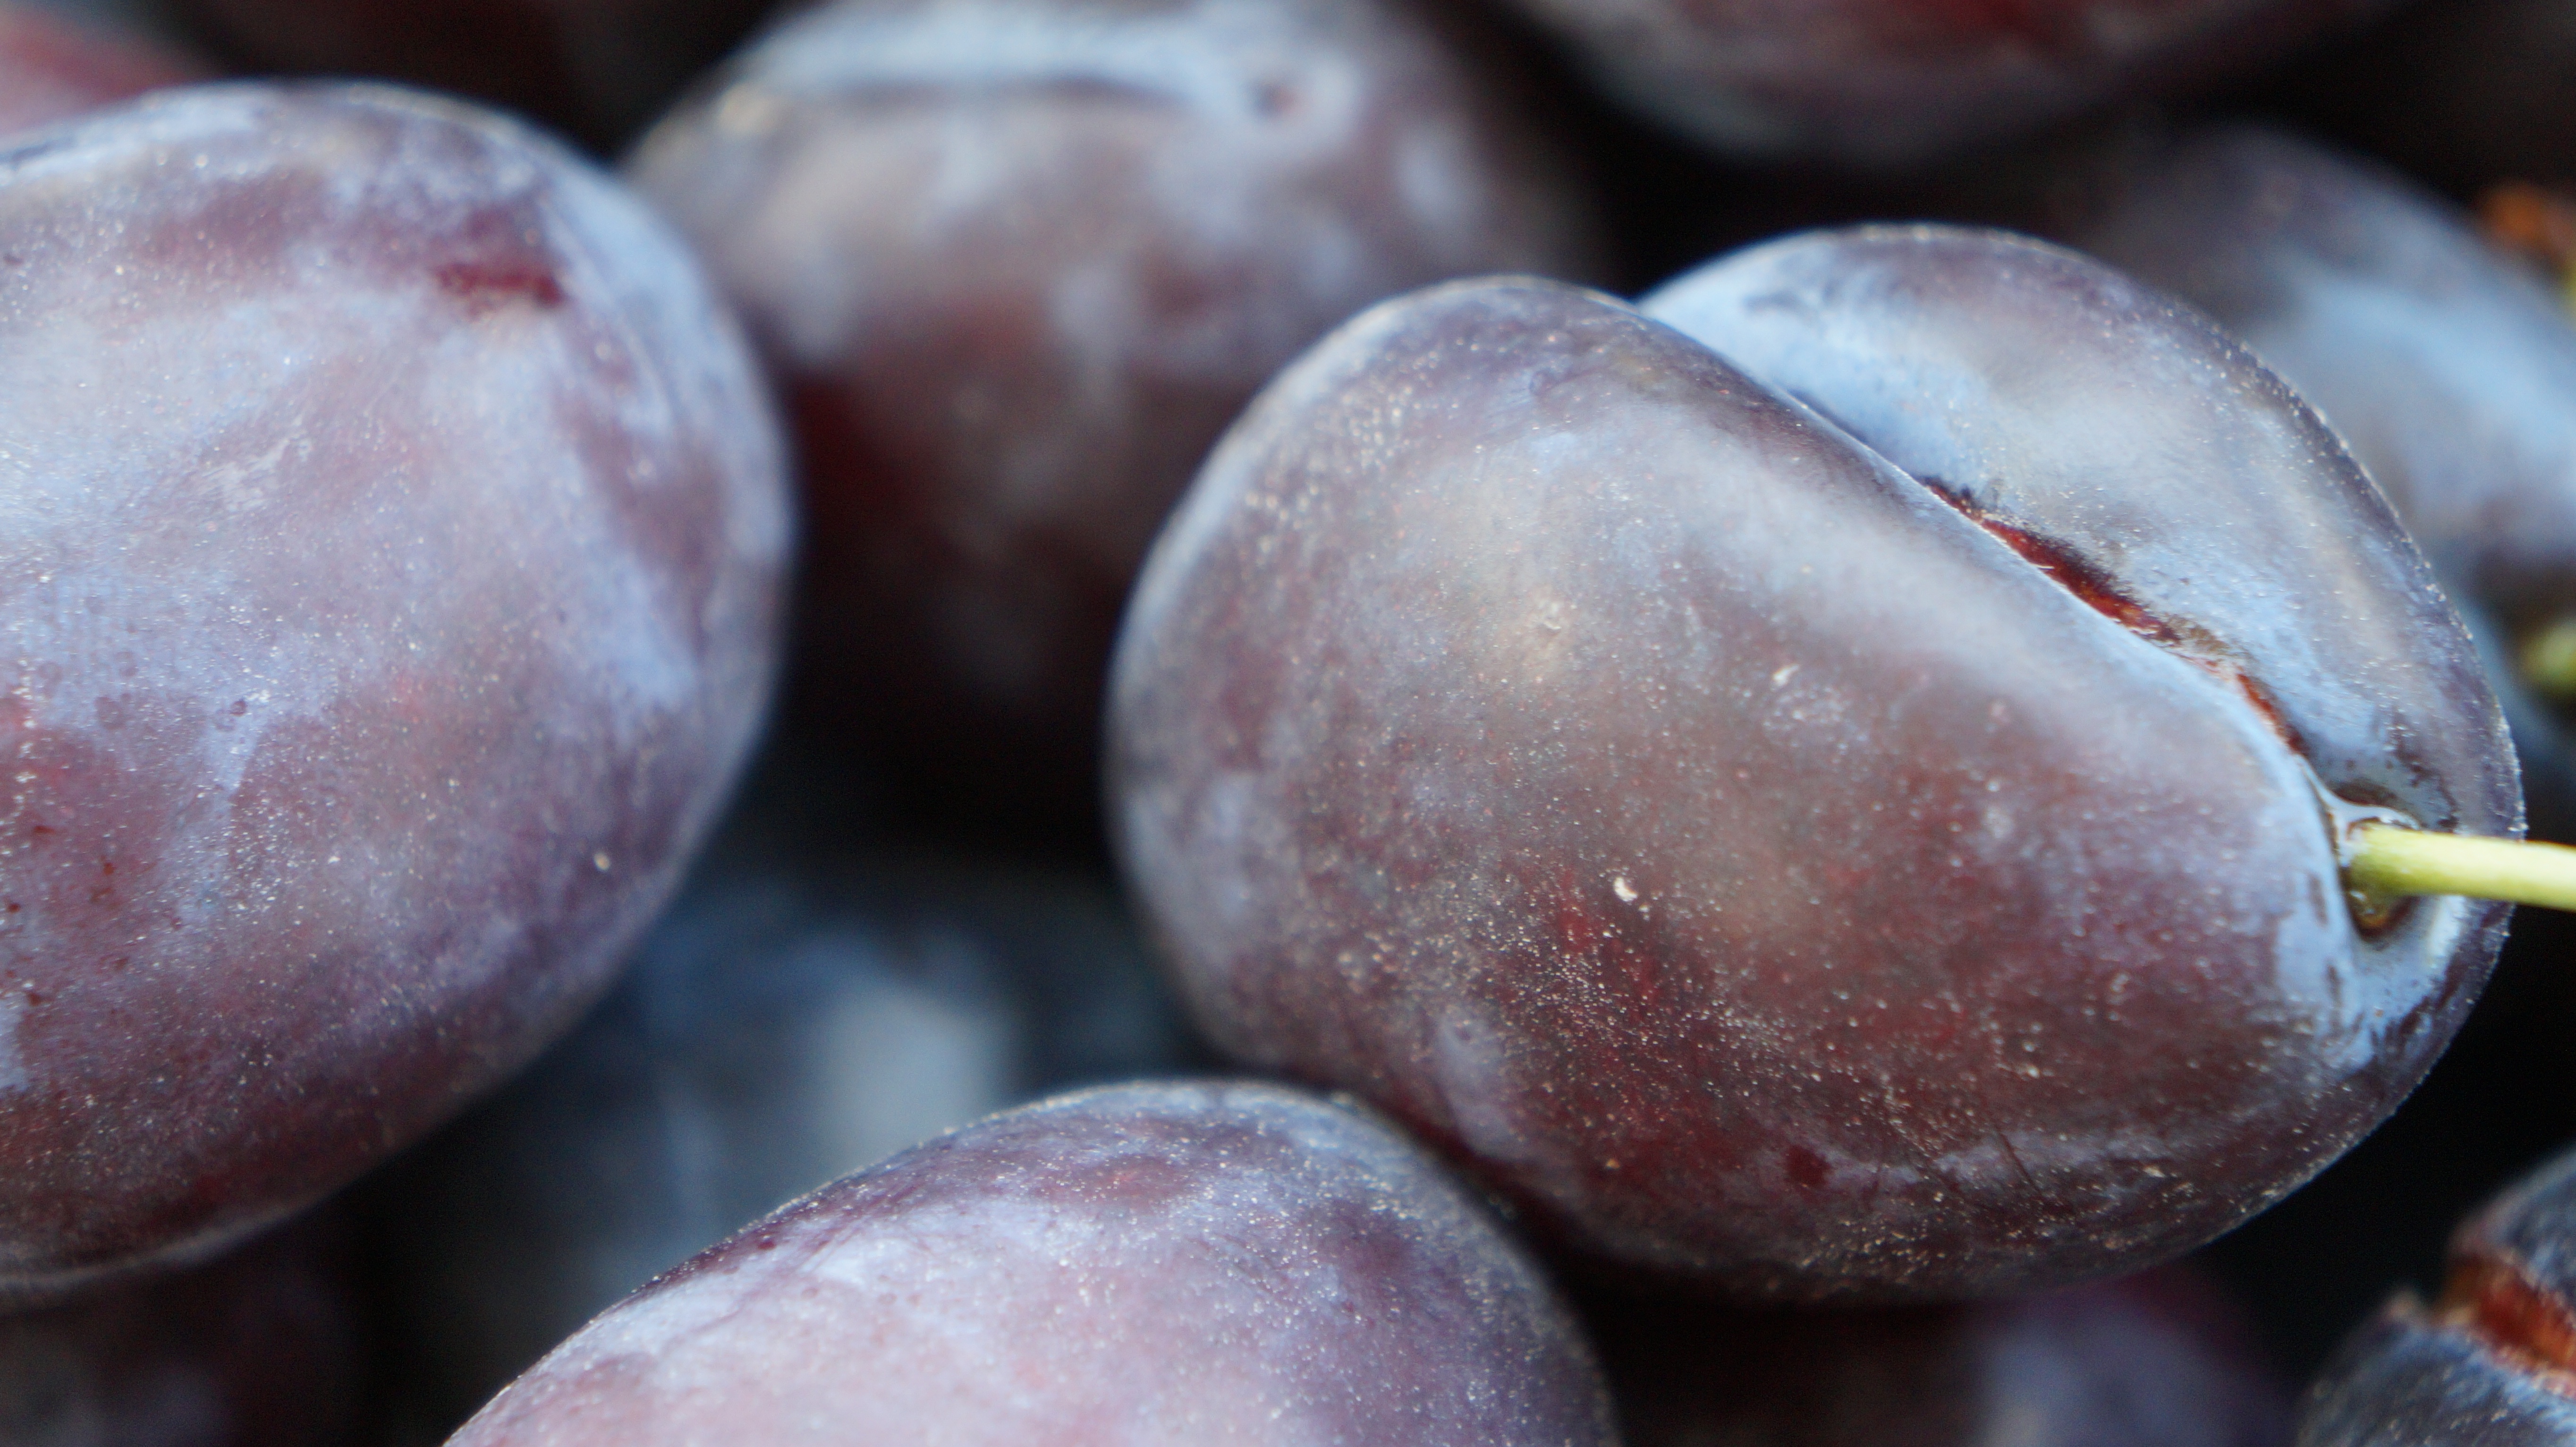
plant, fruit, sweet, ripe, food, harvest, produce, healthy, delicious, plum, violet, fruits, plums, flowering plant, rose family, nectarine, damson, land plant, pluot